Valarie Pettiford

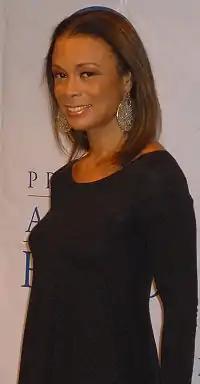
Pettiford in 2009

Valarie Pettiford (born July 8, 1960) is an American stage and television actress, dancer, and jazz singer. She received a Tony Award nomination for her role in the broadway production "Fosse". She is also known for her role as Deirdre "Big Dee Dee" LaFontaine Thorne on the UPN television sitcom "Half & Half".